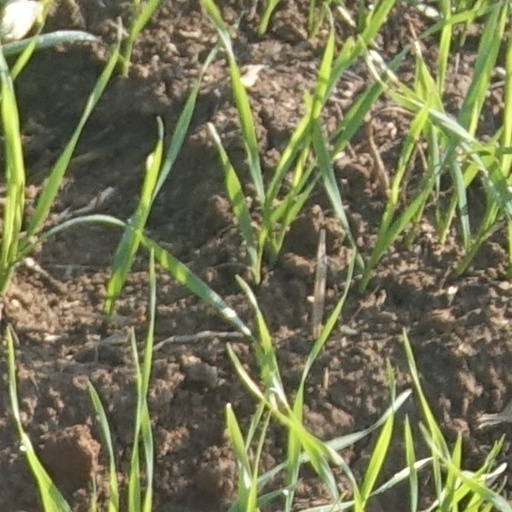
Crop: wheat